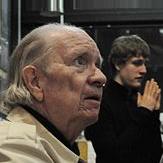
Age: 79